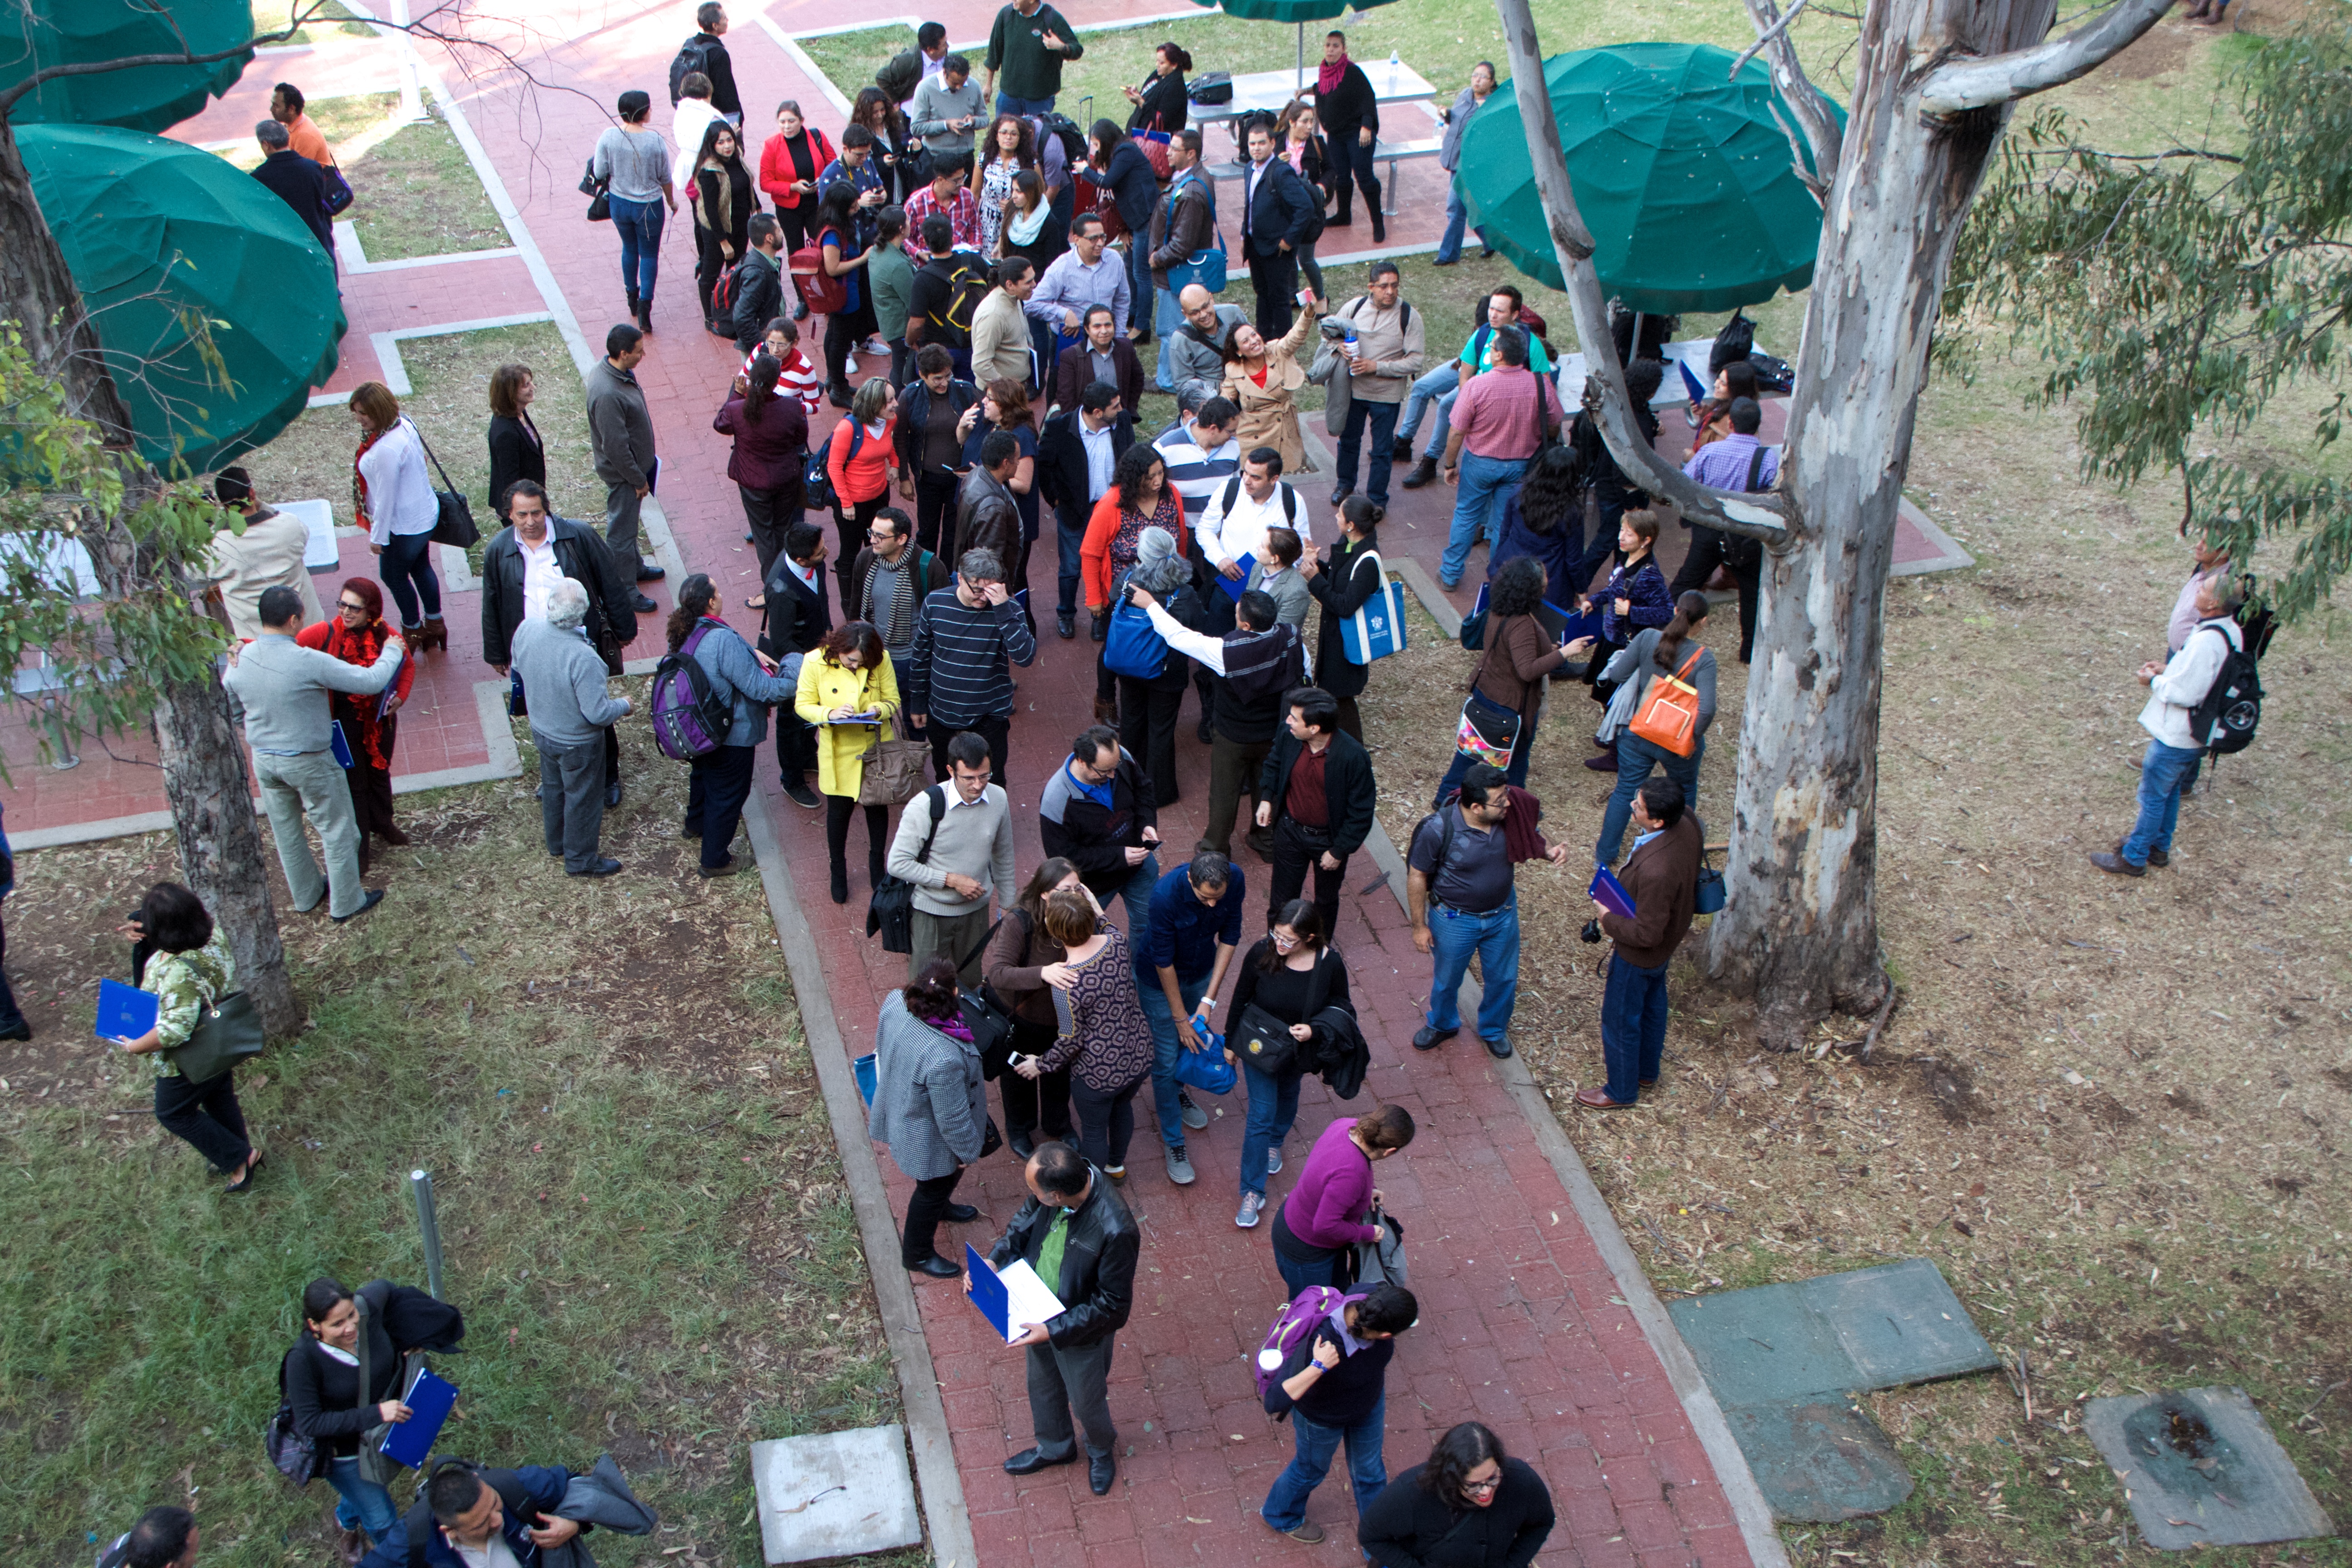
adventure, recreation, community, sports, udgagora, outdoor recreation, endurance sports